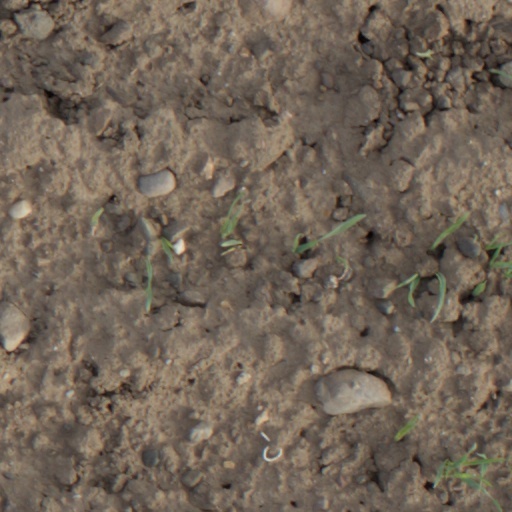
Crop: wheat